History of FC Barcelona

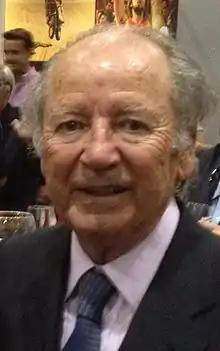
Josep Lluís Núñez i Clemente was the longest-serving president in Barça's history.

The 1960s were less successful for the club, with Real Madrid monopolising La Liga. The completion of the Camp Nou, finished in 1957, meant the club had little money to spend on new players. The 1960s saw the emergence of Josep Maria Fusté and Carles Rexach, and the club won the Copa del Generalísimo in 1963 and the Fairs Cup in 1966. Barcelona restored some pride by beating Real Madrid 1–0 in the 1968 Copa del Generalísimo final at the Santiago Bernabéu – in front of Francisco Franco – with their coach Salvador Artigas, a former republican pilot in the civil war. With the end of Franco's dictatorship in 1975, the club changed its official name back to Futbol Club Barcelona and reverted the crest to its original design, including the original letters once again.